Akaash Singh

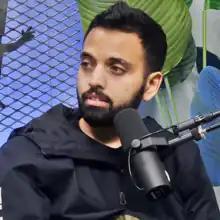
Akaash Singh in 2021

Akaash Singh (born May 4, 1984) is an American stand-up comedian, actor, and podcaster. He is known for hosting the "Flagrant" podcast with Andrew Schulz and his comedy special "Bring Back Apu" on YouTube.